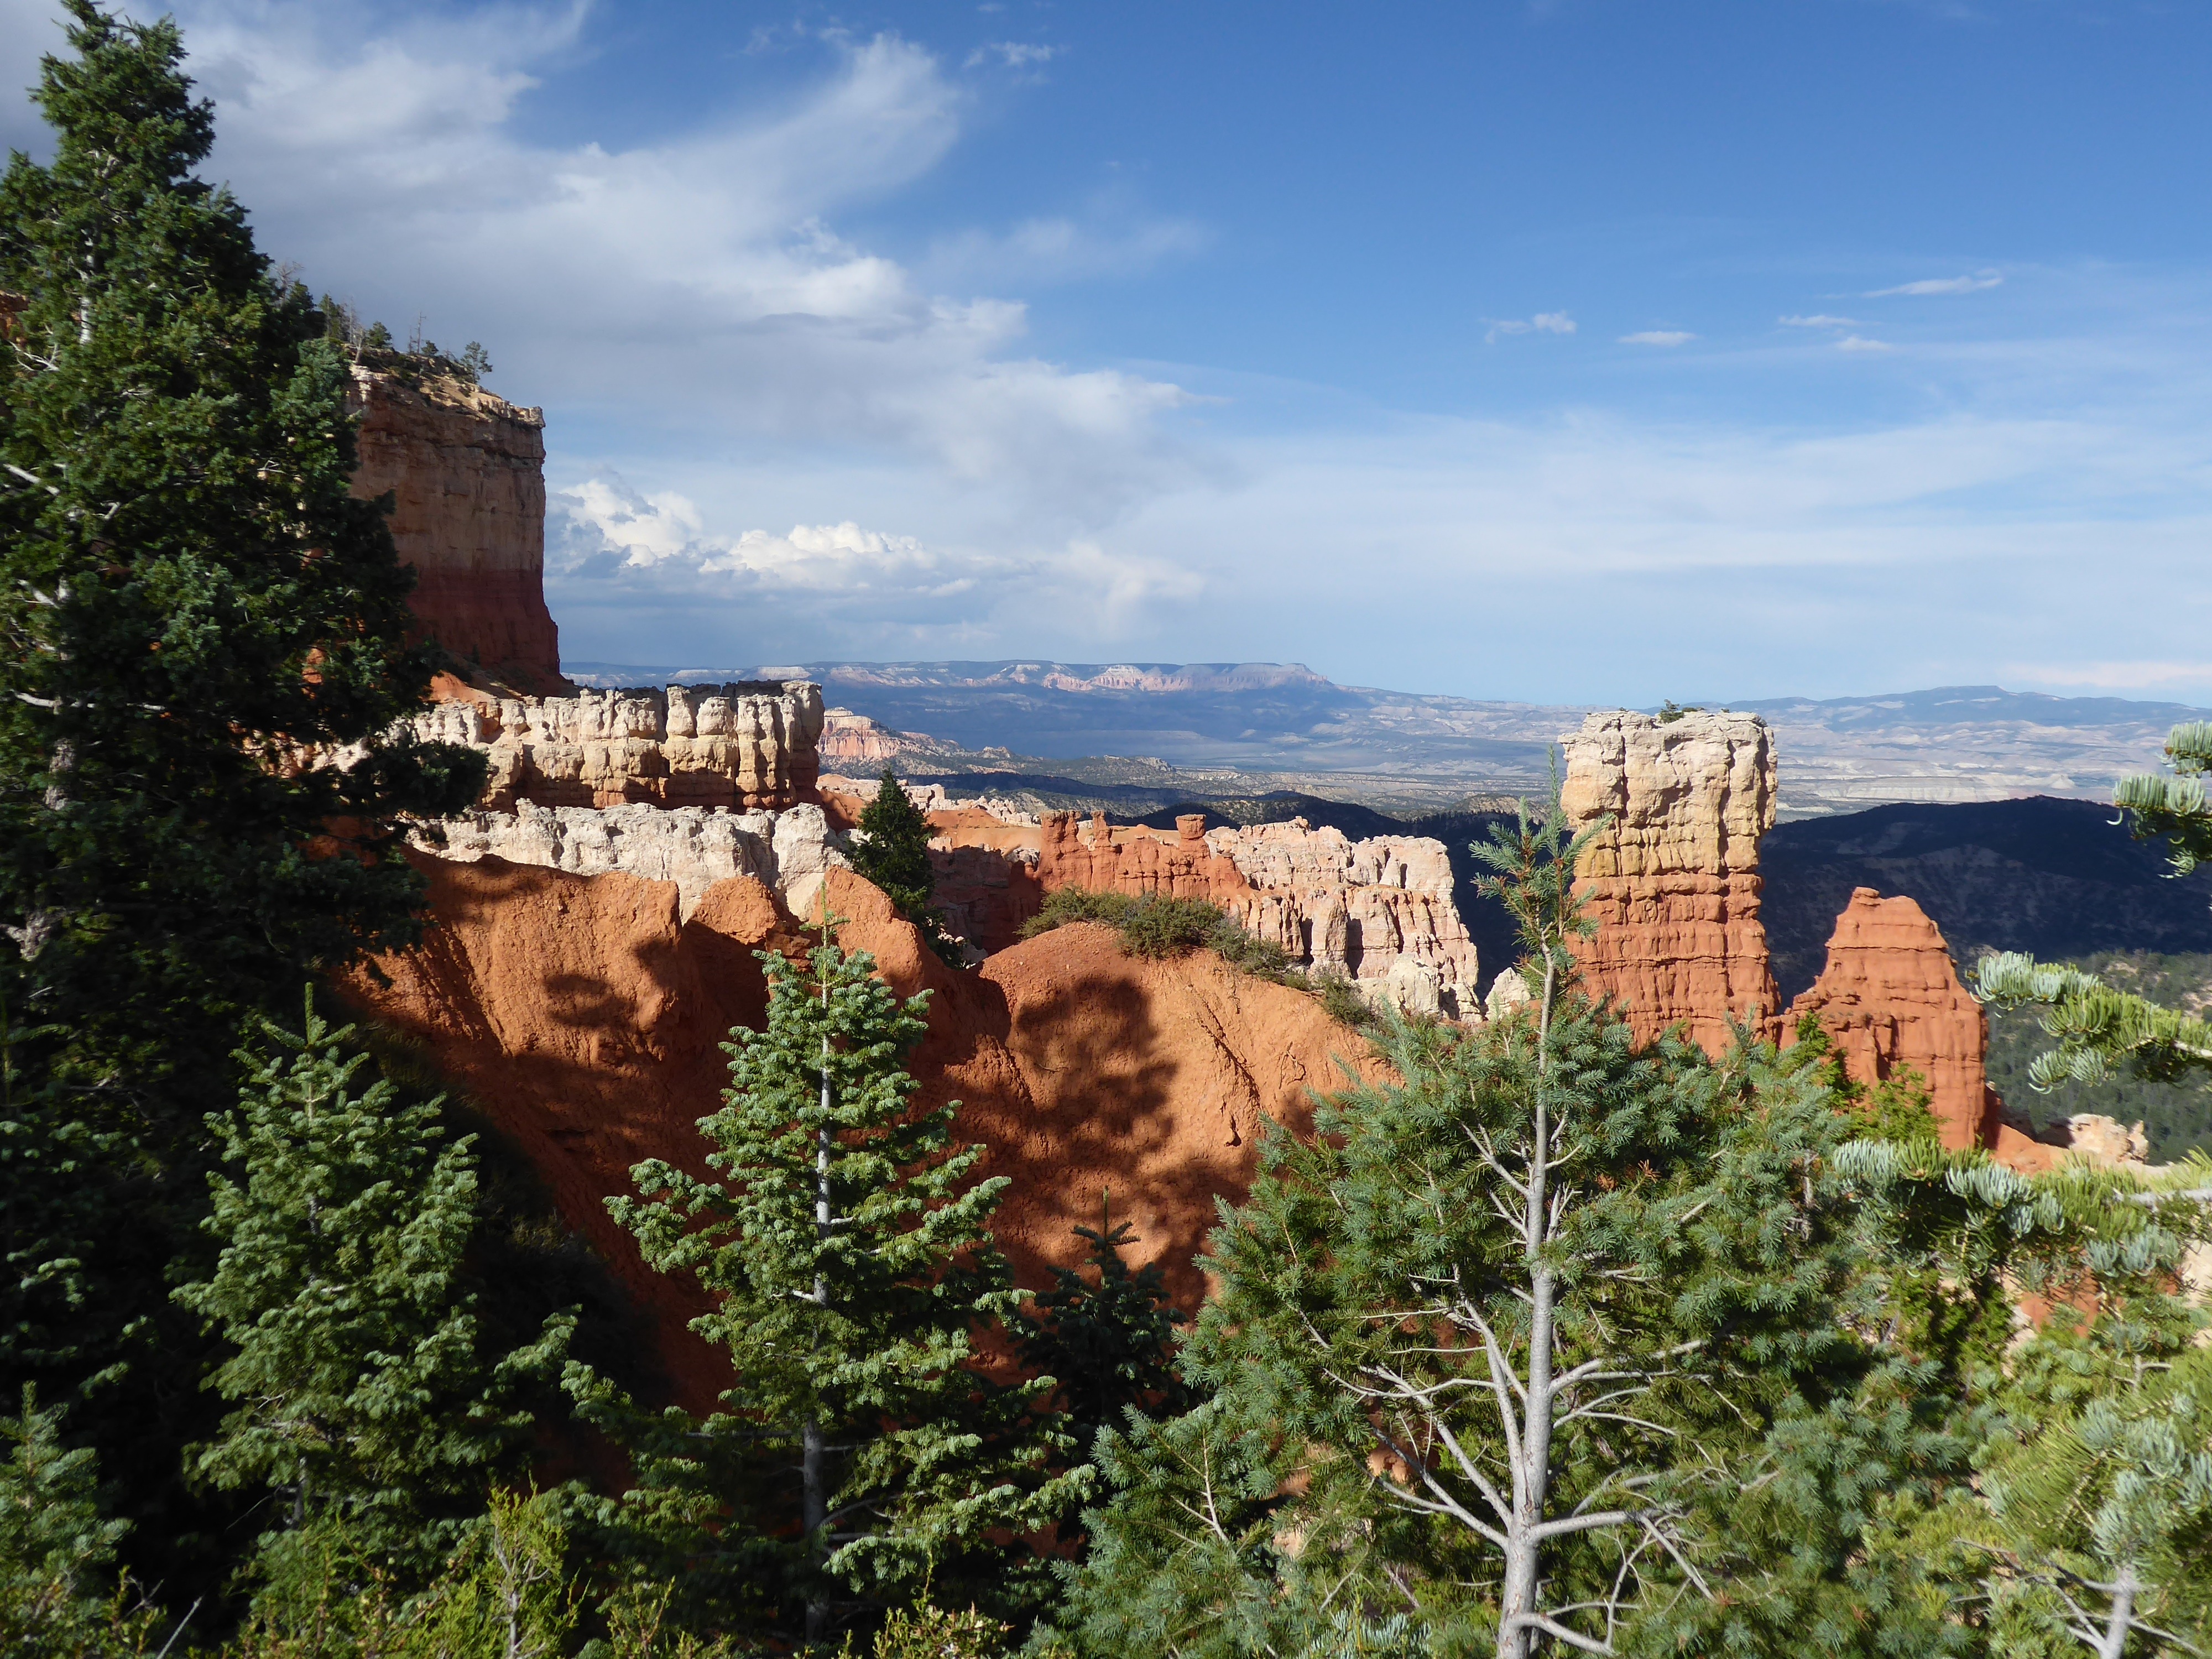
landscape, rock, mountain, wood, vacation, cliff, castle, landmark, canyon, fortification, tourism, terrain, bryce, united states, ruins, monastery, ecosystem, tourist site